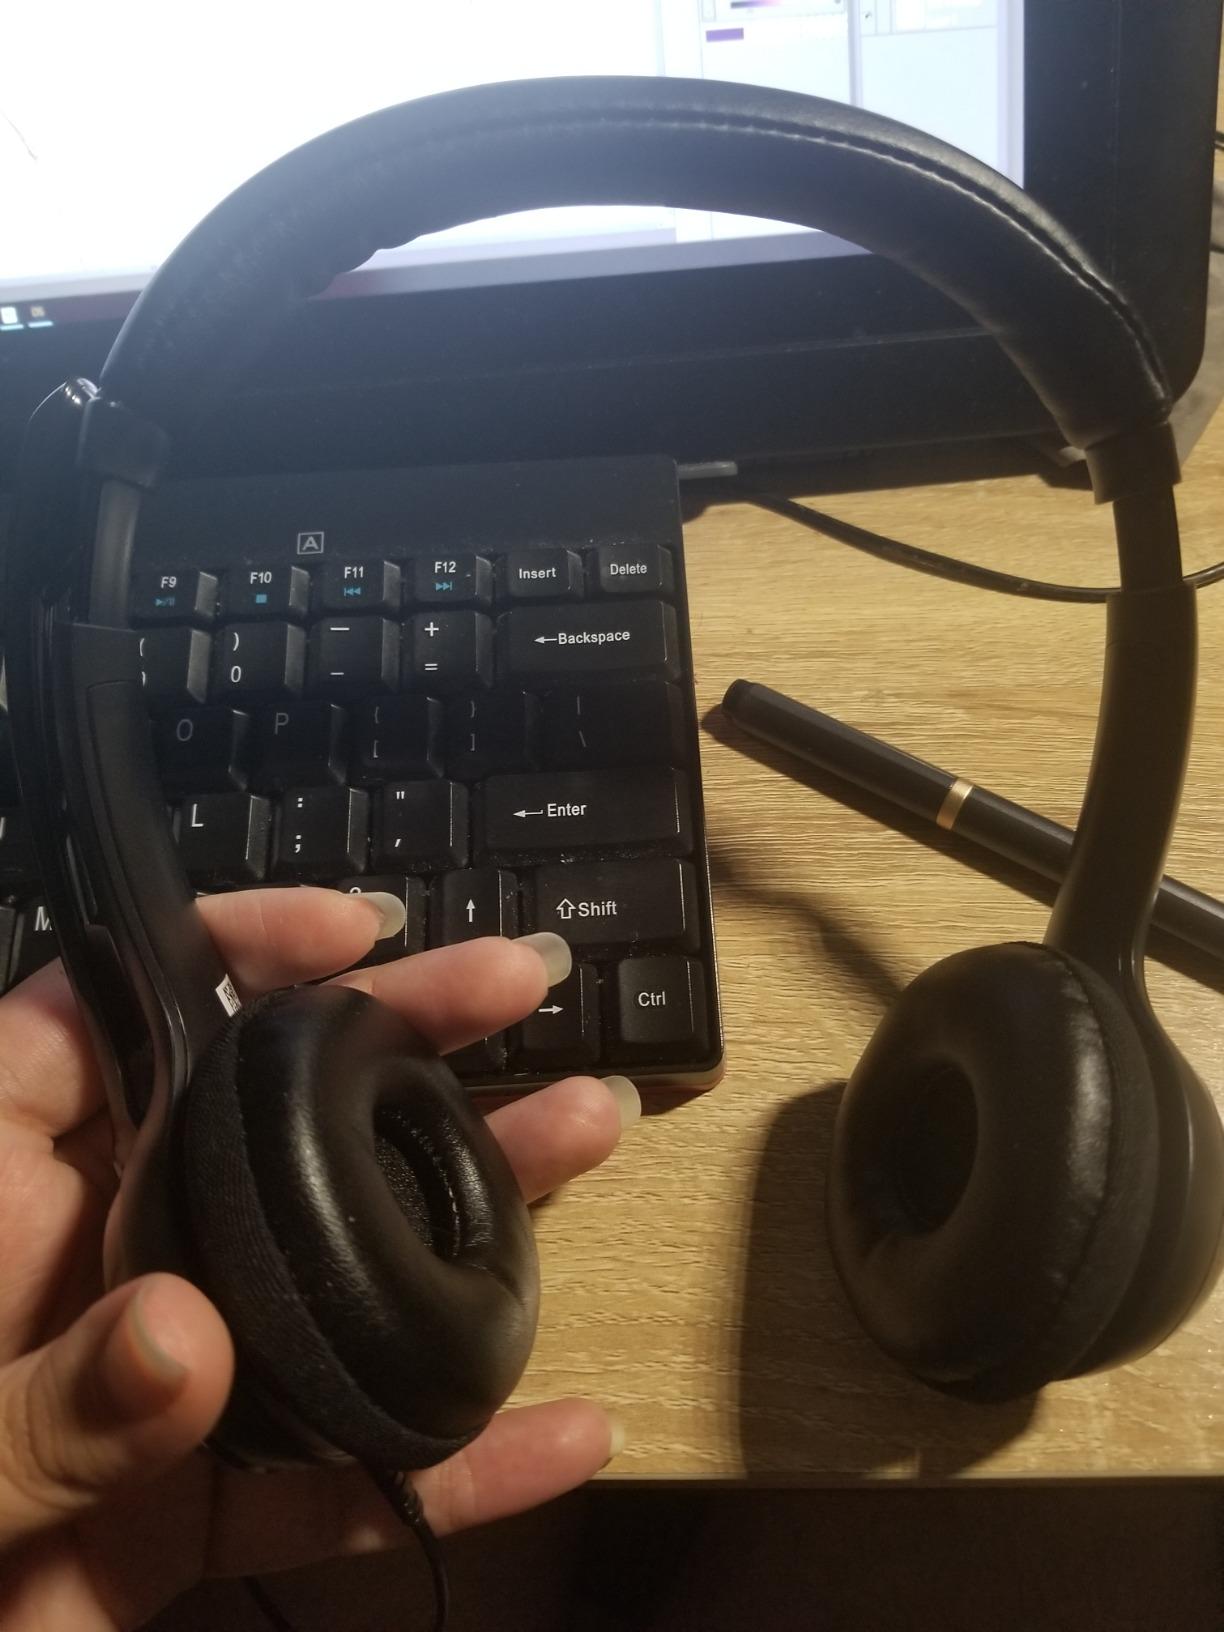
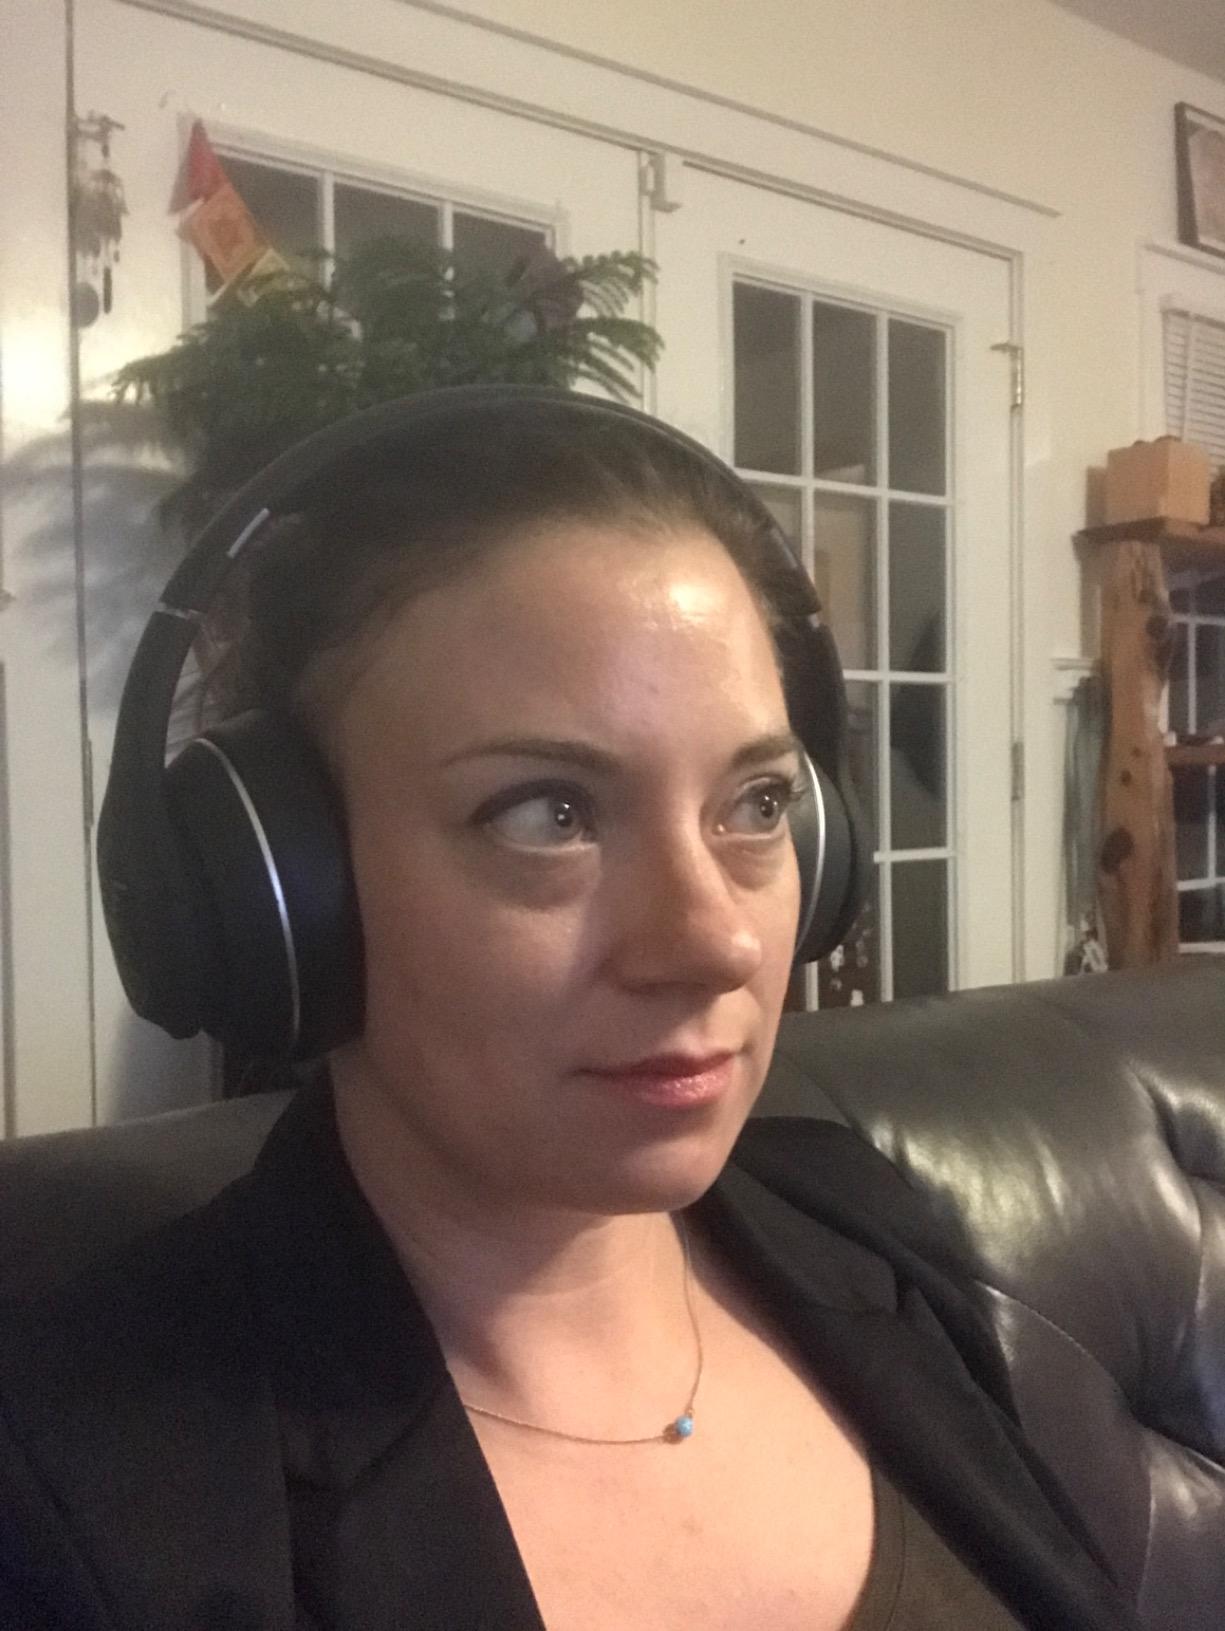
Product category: headphones
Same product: no